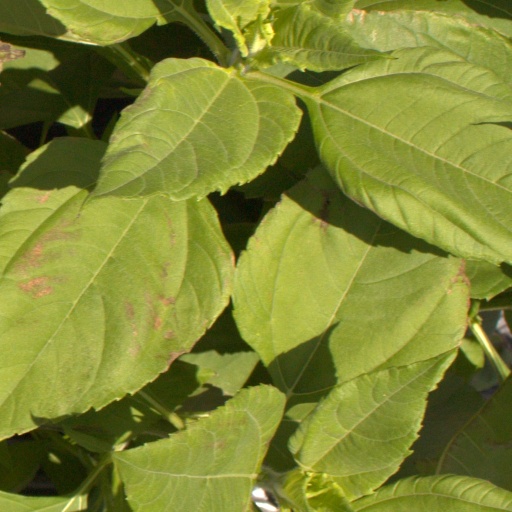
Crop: Jerusalem artichoke